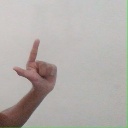
अक्षर: ल